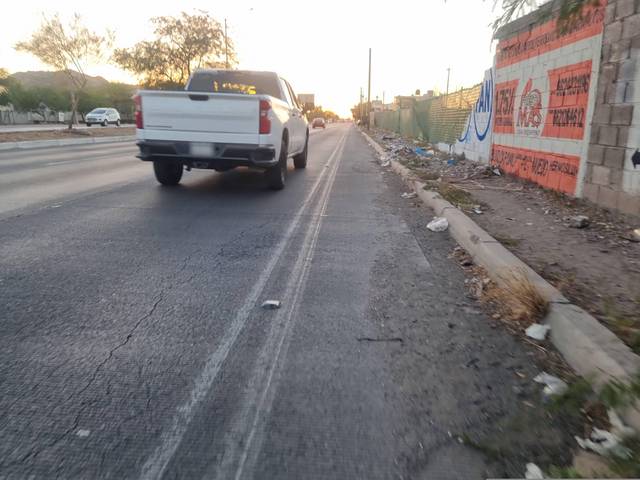
Region: Mexico
Coordinates: 29.062, -110.974